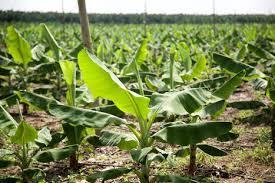
Hapa ni shambani. Mimea ya migomba imepandwa kwa mpangilio mzuri. Majani yake ni makubwa ya rangi ya kijani kibichi. Katika kuna kipande kikubwa cha mti kilichokauka. Konde hili limezingirwa na ua ulio na rangi ya kijani.